List of Empire ships (H)

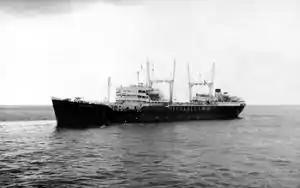
RFA "Wave Prince"

"Empire Helford" was a 6,598 GRT liner, built by Barclay, Curle & Co Ltd, Glasgow. Launched in 1915 as "Czaritza" for the Russian American Line. Requisitioned by the British Government following the Russian Revolution. Reverted to Russian American Line in 1920 and renamed "Lituania". Sold in 1930 to Polish Transatlantic Shipping Company and renamed . The company was later renamed Gdynia America Shipping Line. Requisitioned by the Polish Navy at the outbreak of way and renamed ORP "Gdynia". Used as a depot ship and accommodation ship at Devonport and then used as a troopship. At the end of the war, her Polish crew refused to recognise Russian control of Poland and signed British articles of maritime employment. The ship reverted to the name "Kościuszko". Taken over by the Ministry of Transport in 1946 and renamed "Empire Helford". Operated under the management of Lamport & Holt Line on trooping duties between the Calcutta and Rangoon, Burma. Scrapped in 1950 at Blyth, Northumberland.